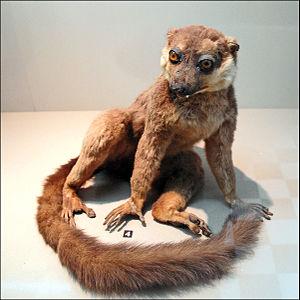
Le muséum d'histoire naturelle de La Réunion est le seul muséum réunionnais. Inauguré le 14 août 1855, il se situe au cœur de la ville de Saint-Denis, dans le parc public du Jardin de l'État. Il a été classé Monument historique en totalité le 29 décembre 1978.